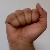
The image shows a hand gesture representing the letter 'A' in Indian Sign Language.